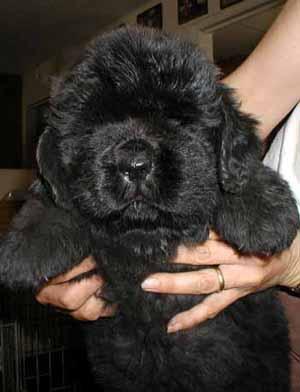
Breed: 215-n000031-Newfoundland